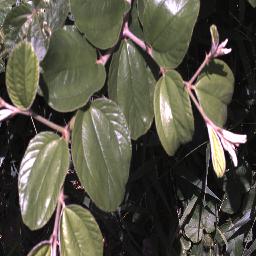
Label: chinee_apple